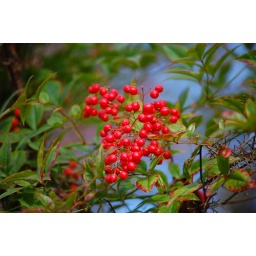
I love the color on this shot. The blue sky in the background just adds something to the color palette.